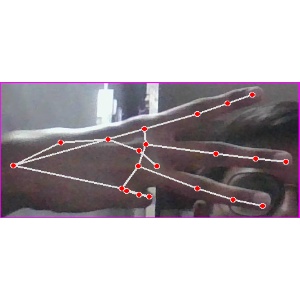
अक्षर: भ